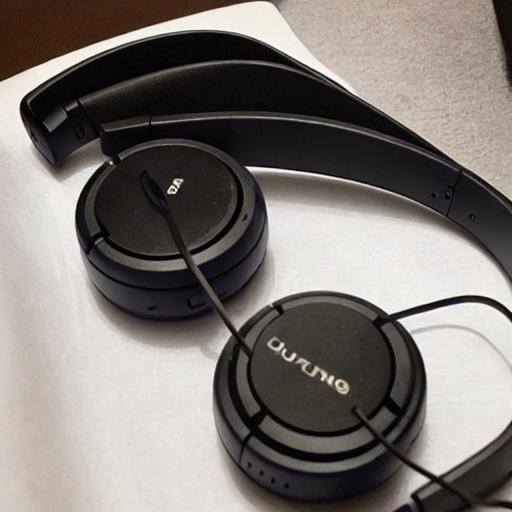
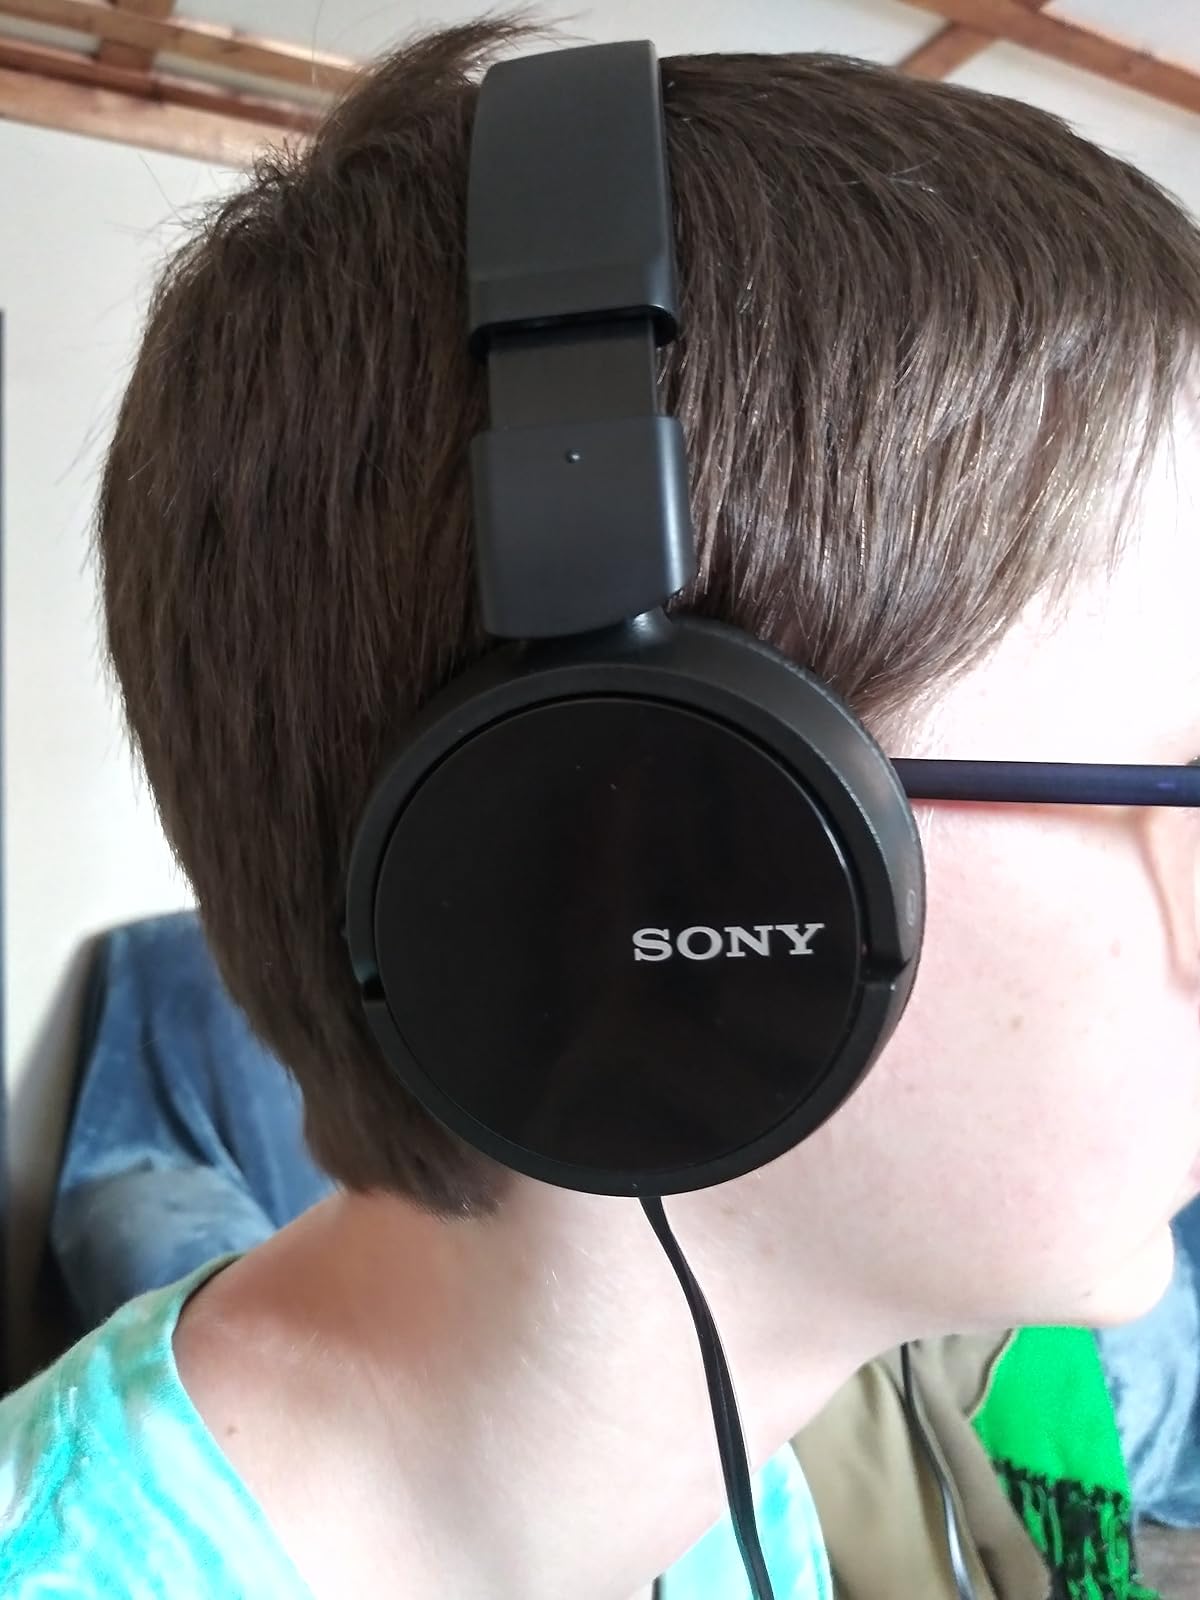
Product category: headphones
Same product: no